Rabbits and hares in art

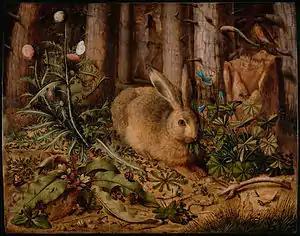
"A Hare in the Forest" by Hans Hoffmann (c. 1585)

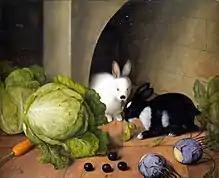
"Gemüsestilleben mit Häschen" ("Still Life with Rabbits") by (c. 1870)

Rabbits and hares (Leporidae) are common motifs in the visual arts, with variable mythological and artistic meanings in different cultures. The rabbit as well as the hare have been associated with moon deities and may signify rebirth or resurrection. They may also be symbols of fertility or sensuality, and they appear in depictions of hunting and spring scenes in the Labours of the Months.